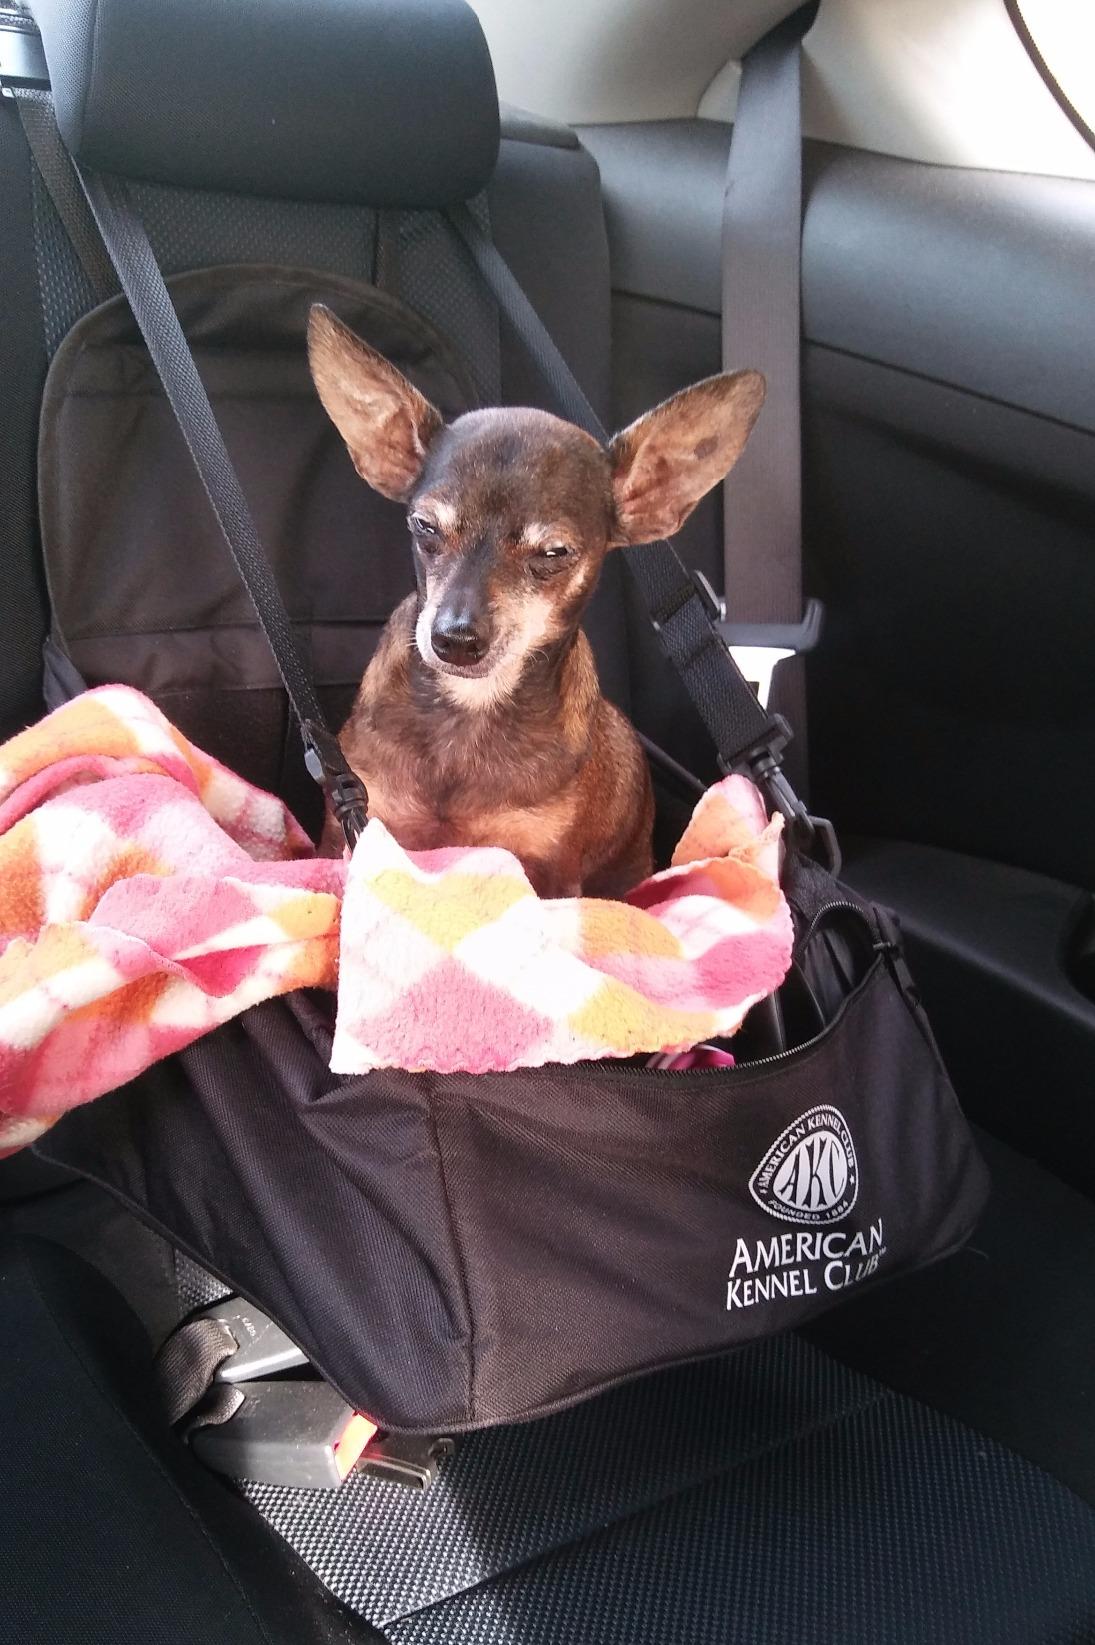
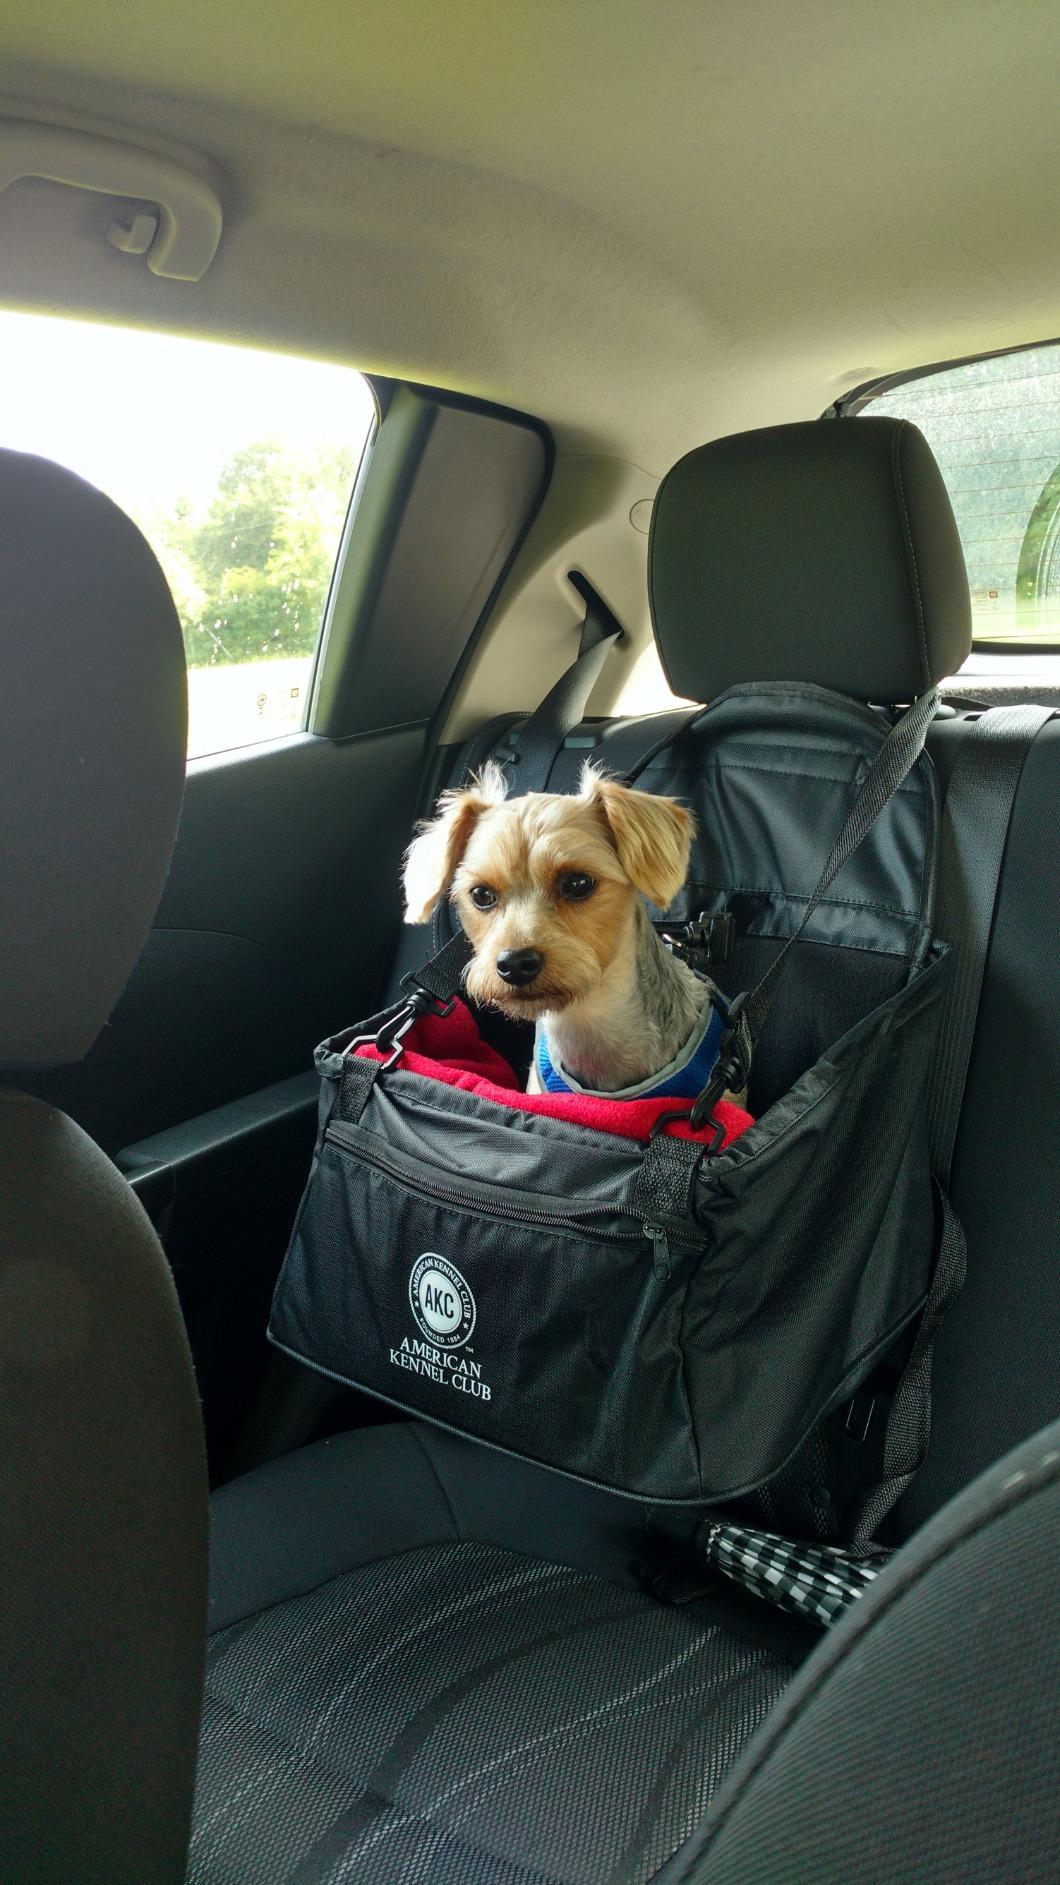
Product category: items_kennel
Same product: yes